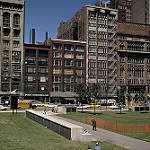
Scene: Outdoor